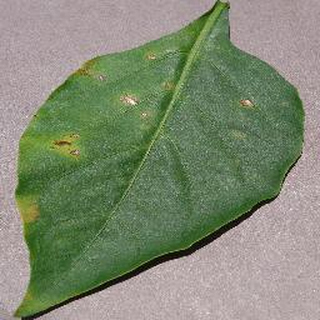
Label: bell_pepper_bacterial_spot